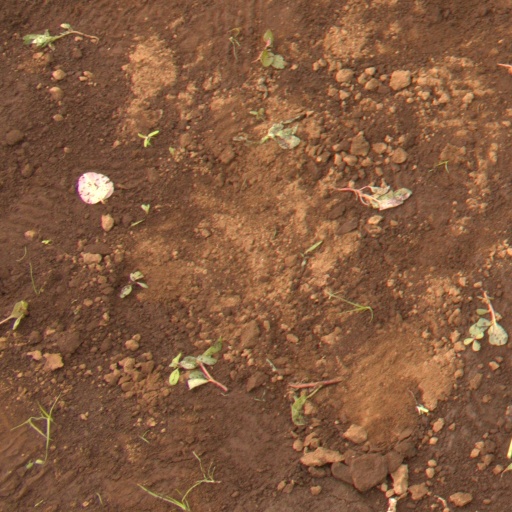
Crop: soybean